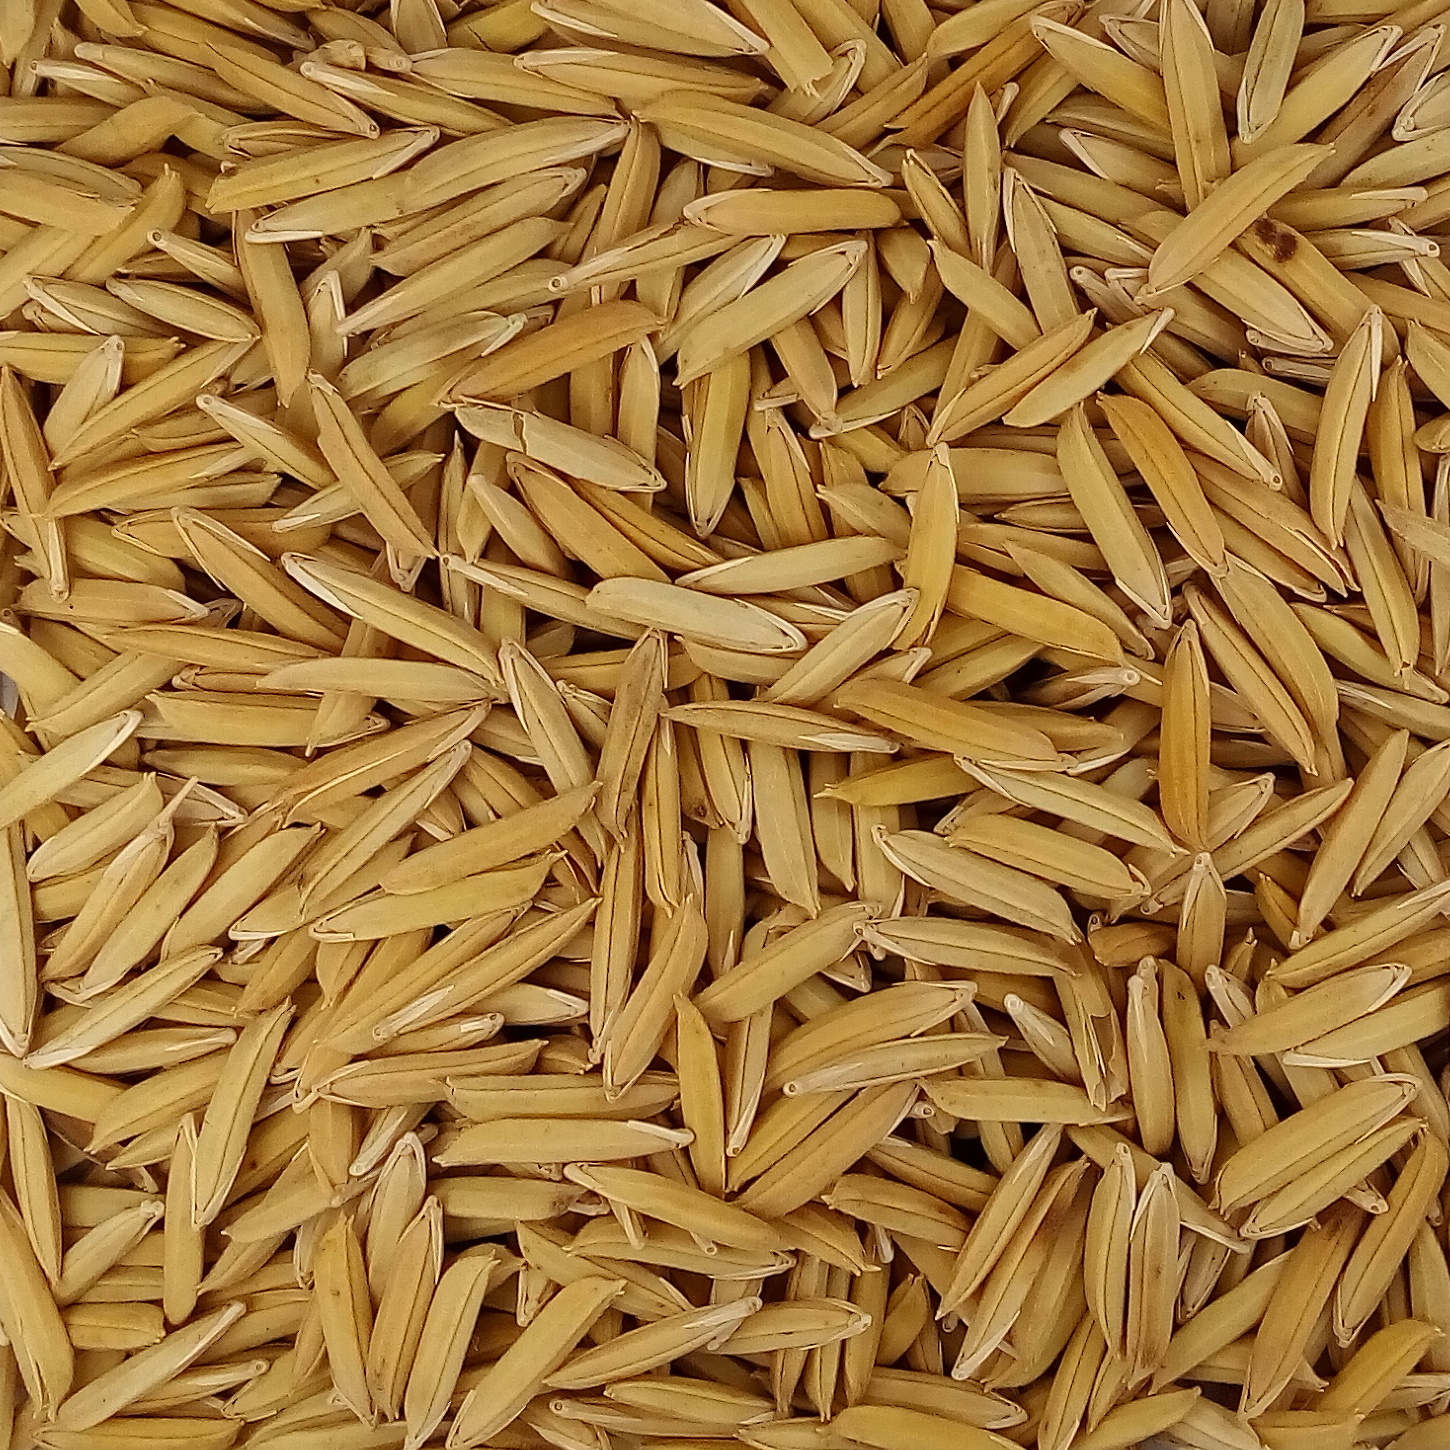
Rice seed variety: 1718